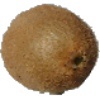
Label: kiwi